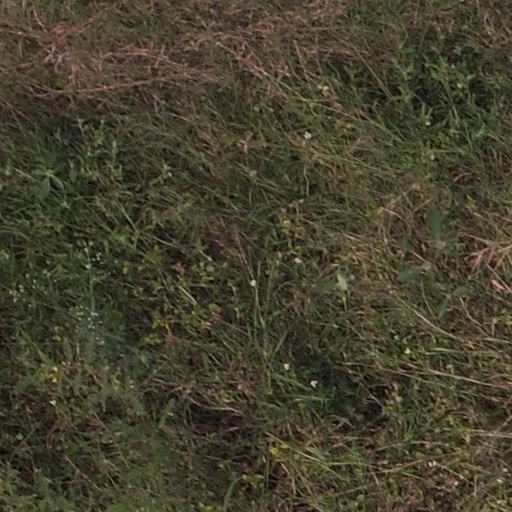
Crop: maize; corn